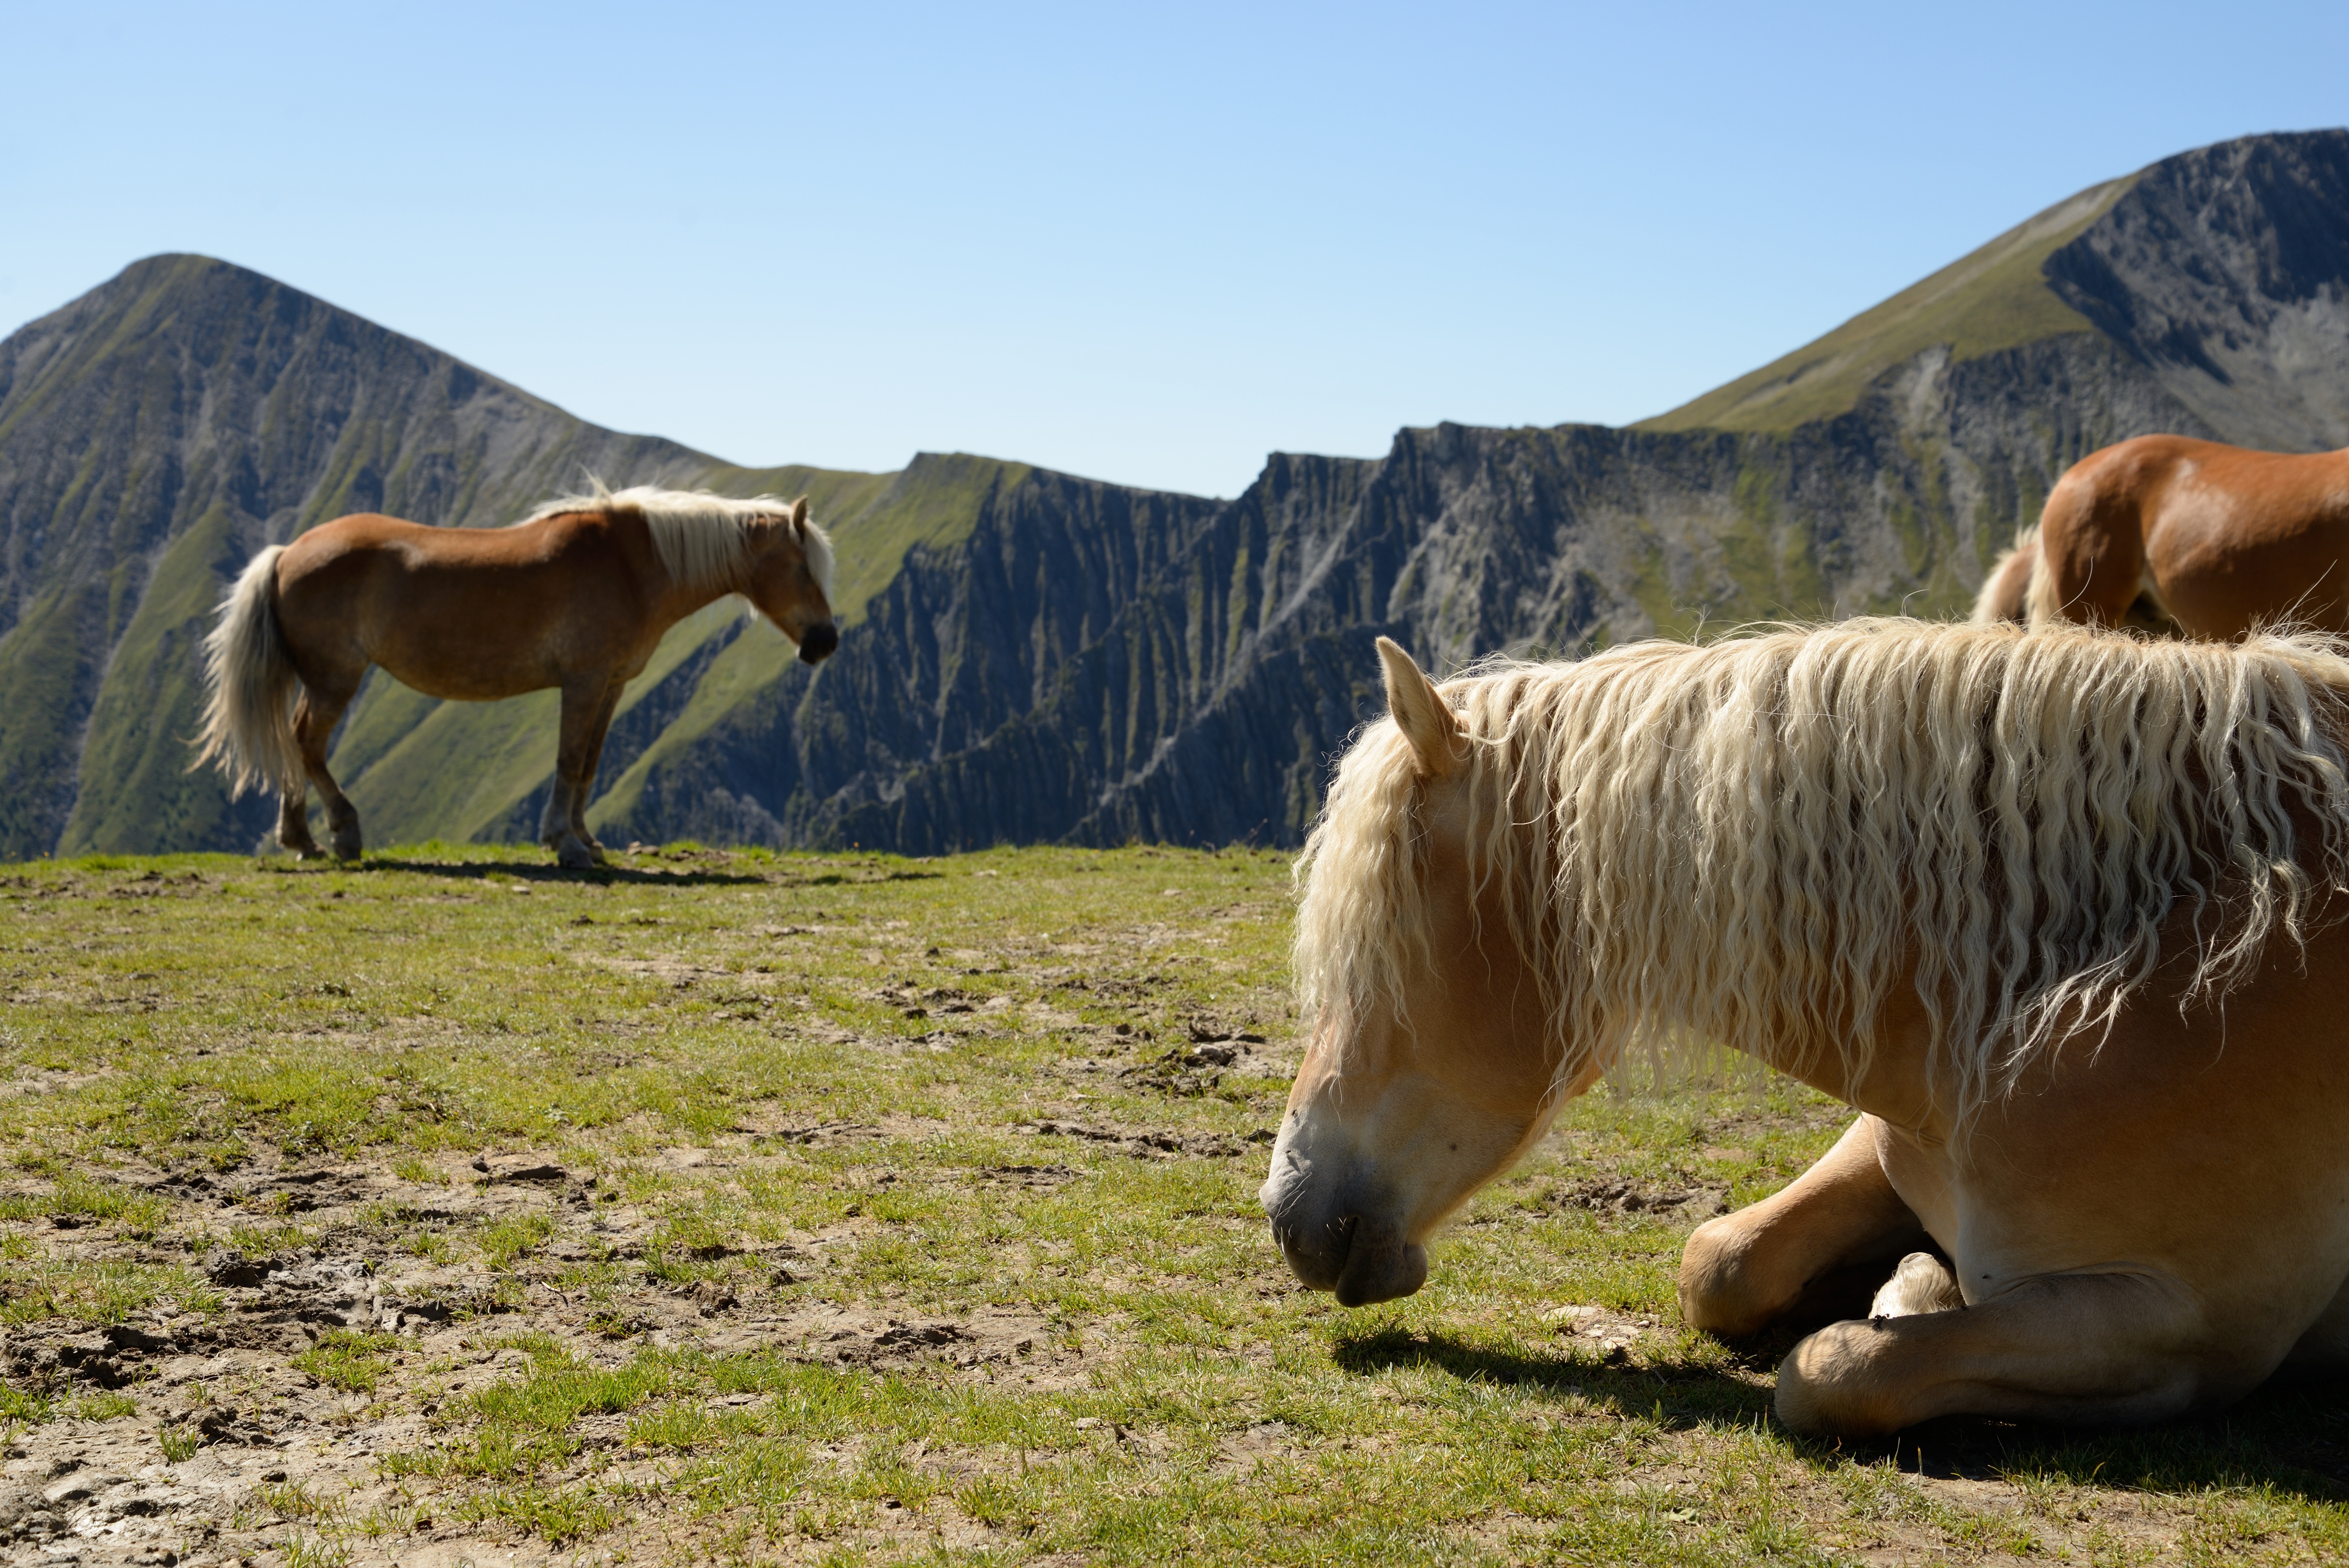
landscape, grass, wilderness, mountain, animal, summer, wildlife, herd, pasture, grazing, horse, mammal, fauna, vertebrate, mare, ecosystem, haflinger, natural environment, horse like mammal, mustang horse